List of railway lines in Algeria

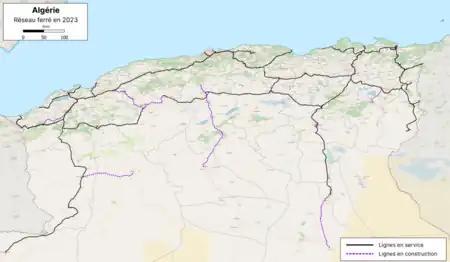
Active railroads of Algeria

The following is a non-exhaustive list of railways operating in Algeria with opening dates if available. The classifications of railways into long-distance and regional railways correspond to SNTF categories.